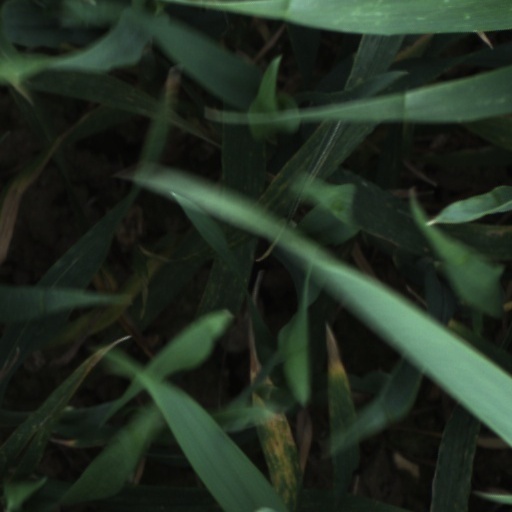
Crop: wheat